Robert Hare (chemist)

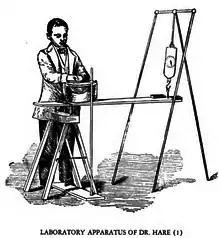
The apparatus that Hare used to test mediums

Hare was born in Philadelphia, Pennsylvania, on January 17, 1781. He developed and experimented with the oxy-hydrogen blowpipe, with Edward Daniel Clarke of Oxford, shortly after 1800. He married Harriett Clark and had six children. In 1802, Hare was elected a member of the American Philosophical Society. He was a professor at the University of Pennsylvania between 1810 and 1812 and between 1818 and 1847. By the 1820s, Hare had developed the "galvanic deflagrator", a type of voltaic battery having large plates used for producing rapid and powerful combustion. He was elected an Associate Fellow of the American Academy of Arts and Sciences in 1824.